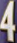
Number: 4